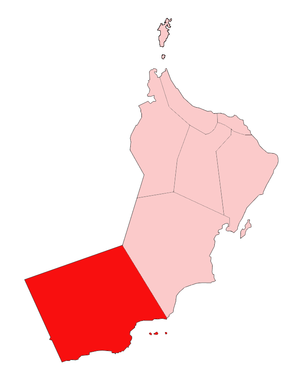
Dhofar
Regionen Dhofar
Dhofar er den sydligste region i Oman. Hovedstaden er Salalah.